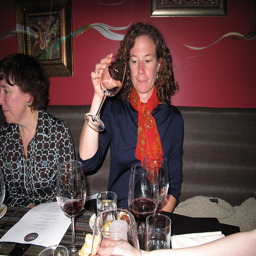
A woman with a red scarf and sits at a table holding a wine glass.
A woman sitting at a dinner table is finishing a glass of wine.
A woman is holding up a wine glass in her hand.
A woman sitting at a table drinking wine with several other people.
Some women at a table drinking some wine.